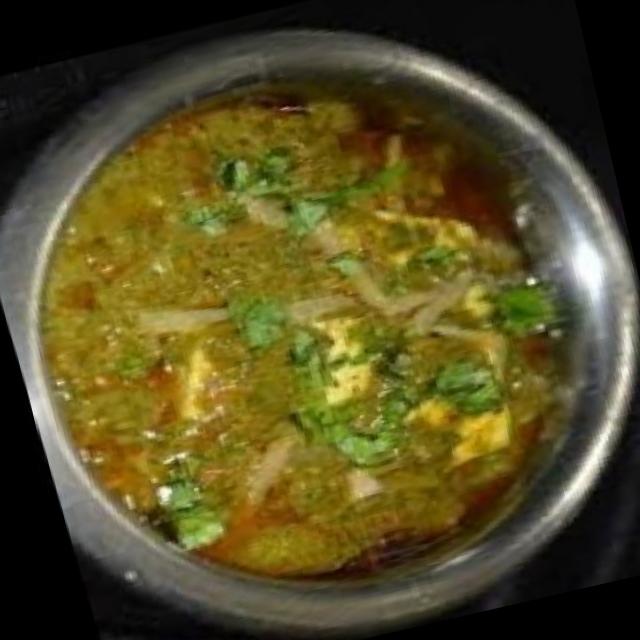
Dish: palak_paneer